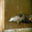
Label: otter